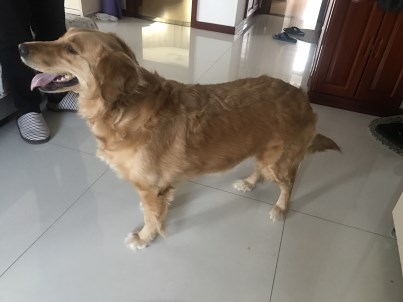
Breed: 5355-n000126-golden_retriever